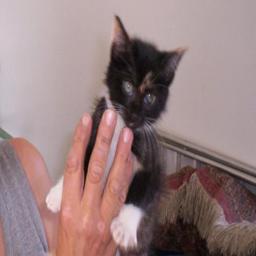
Animal: cats